Rouge and Riches

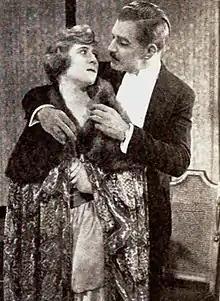
Mary MacLaren and unidentified player

Rouge and Riches is a lost 1920 silent film drama directed by Harry L. Franklin. It starred Mary MacLaren. It was produced and distributed by the Universal Film Manufacturing Company.